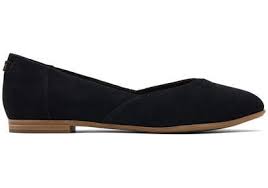
Label: Ballet Flat